St Nicholas, Blakeney

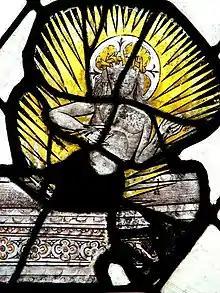

Much church plate, such as the chalice and pyx had been confiscated, sold or stolen in the heat of the Reformation. In the more tolerant climate of Elizabethan England, the excesses of extreme Protestantism were curbed by centralised control of the Church of England, the Act of Uniformity and the "Book of Common Prayer". Most churches then had to buy a new chalice; Blakeney's was purchased in 1567, and exchanged for another in 1716. One lost treasure is a "Map of the World" ("Mappa Mundi et Chroniculum Mundi"), which was recorded as present in the church in 1368. This is thought more likely to be a version of Ranulf Higdon's "Polychronicon", a geographical text, than a true map like the Hereford Mappa Mundi.